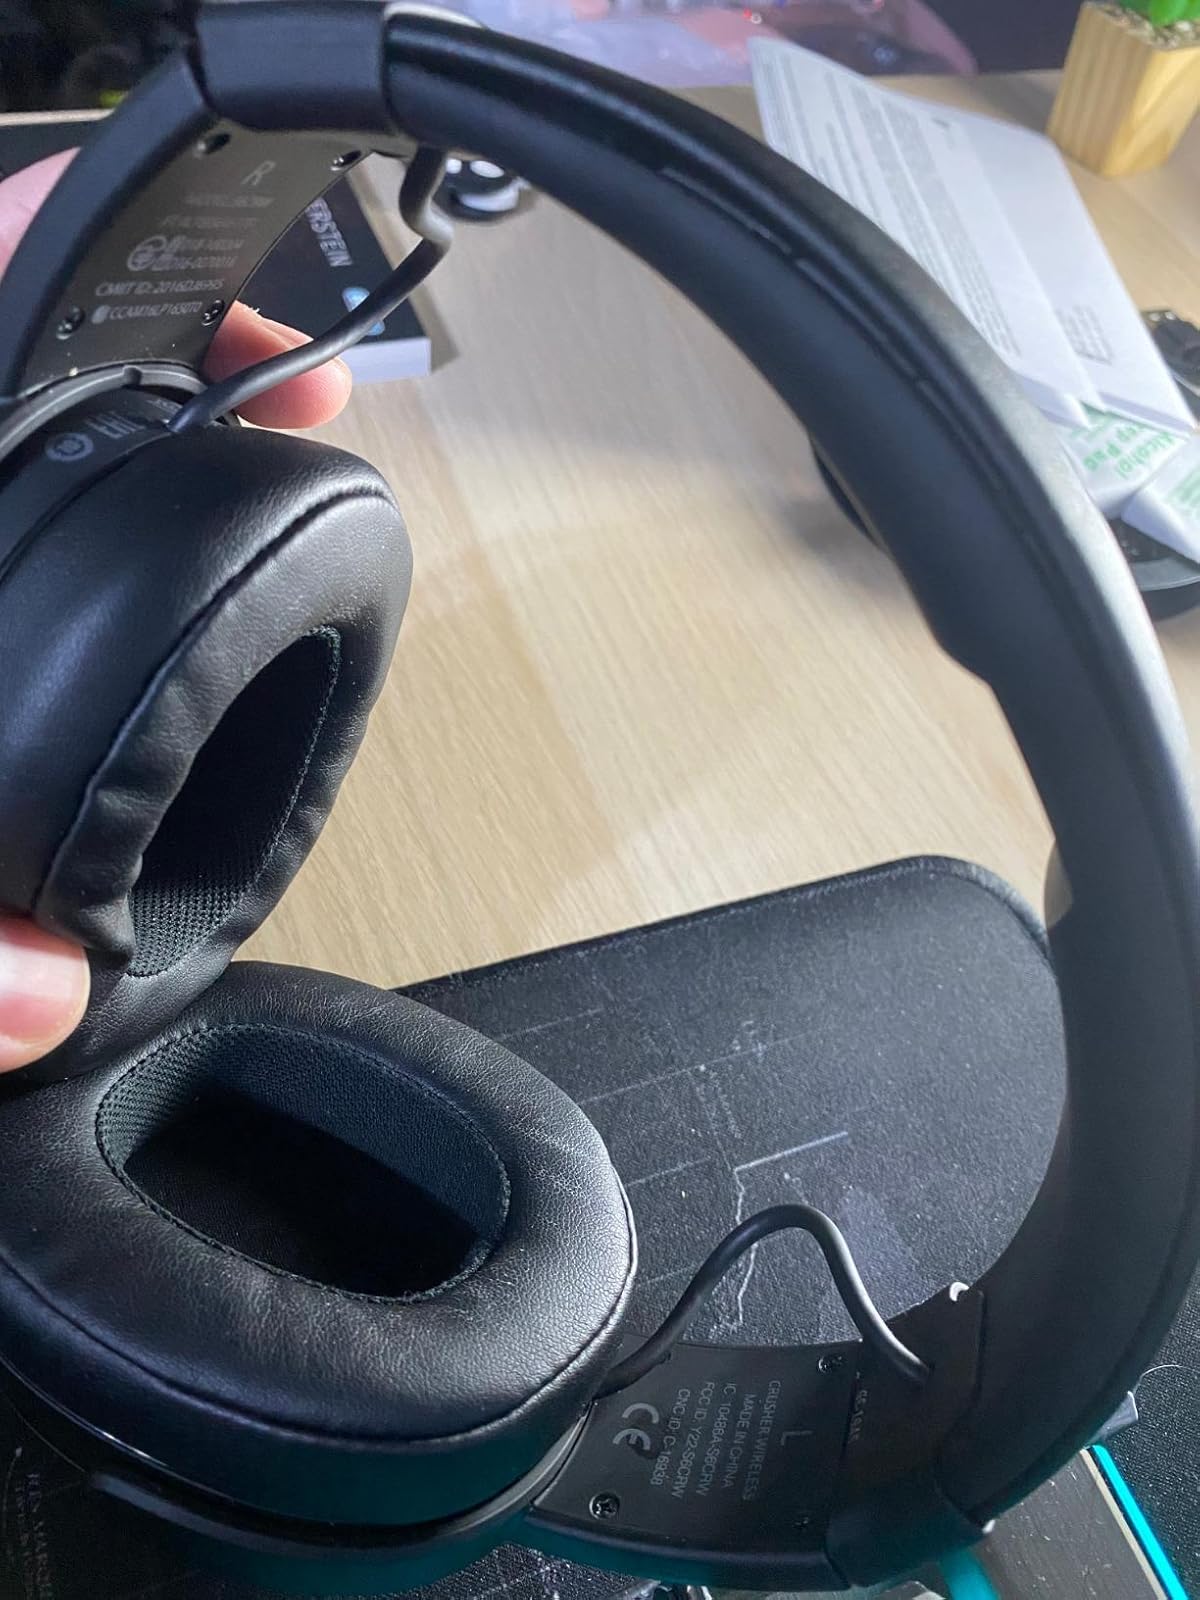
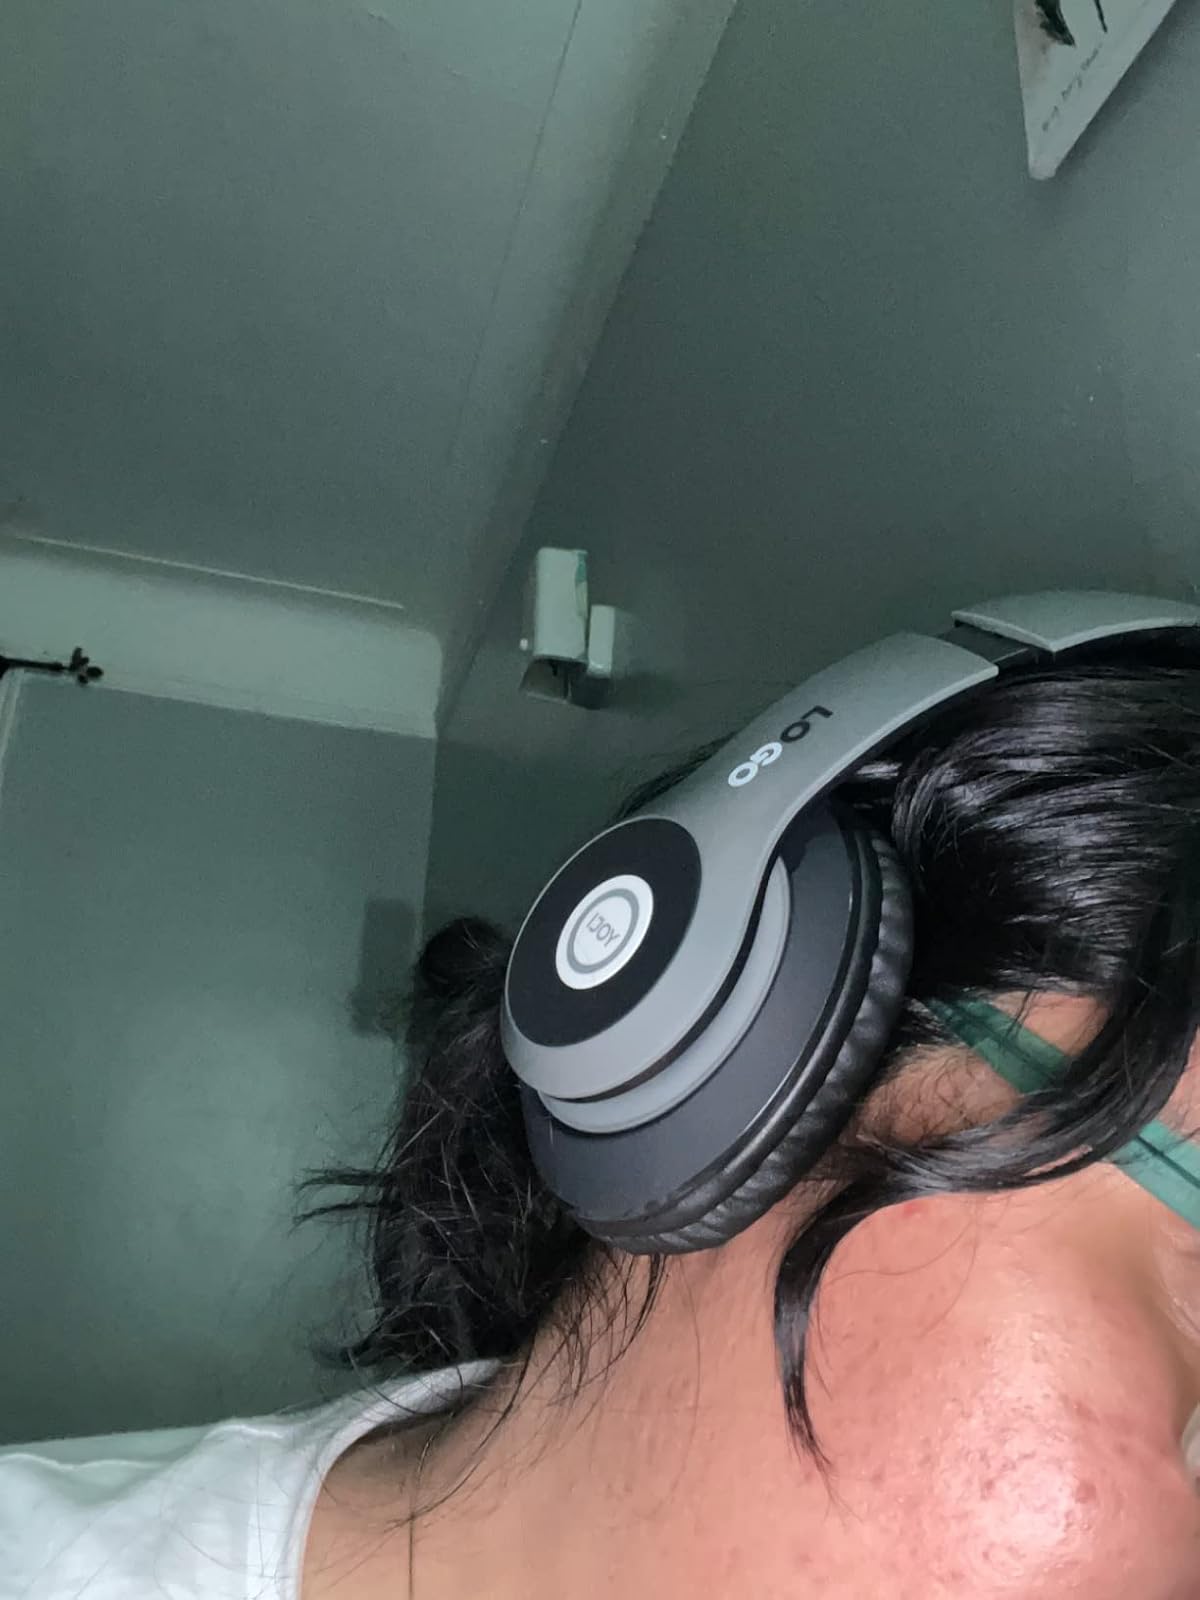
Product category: headphones
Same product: no